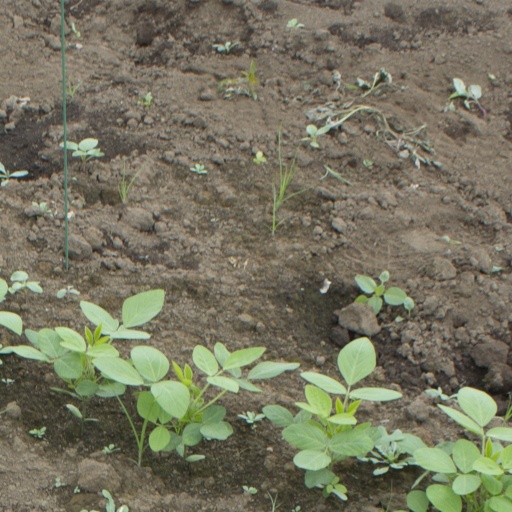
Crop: soybean